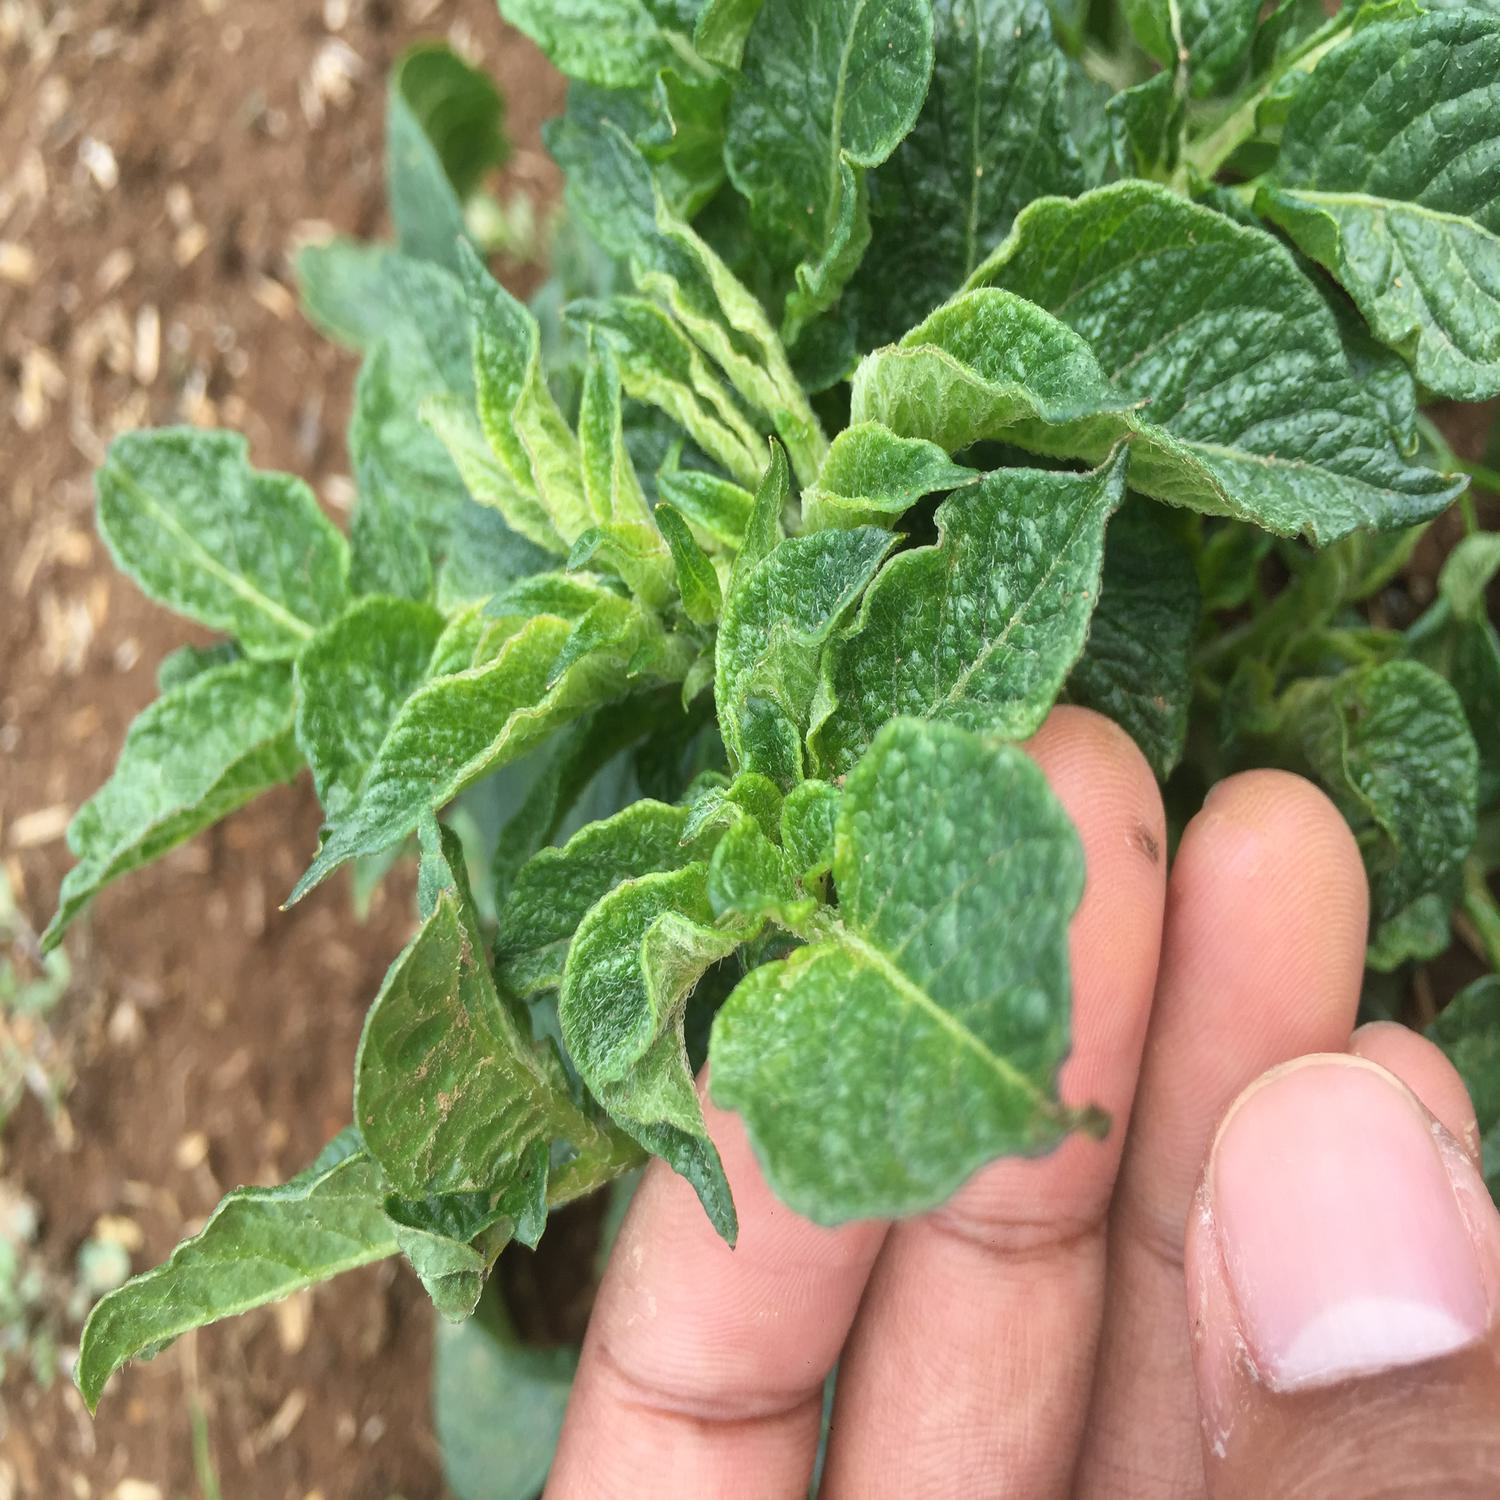
Etiqueta: Virus